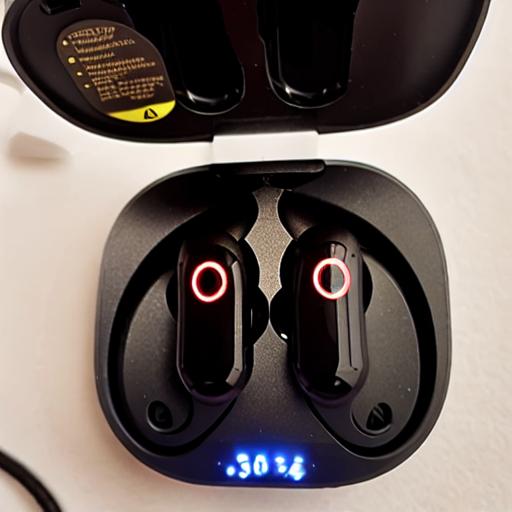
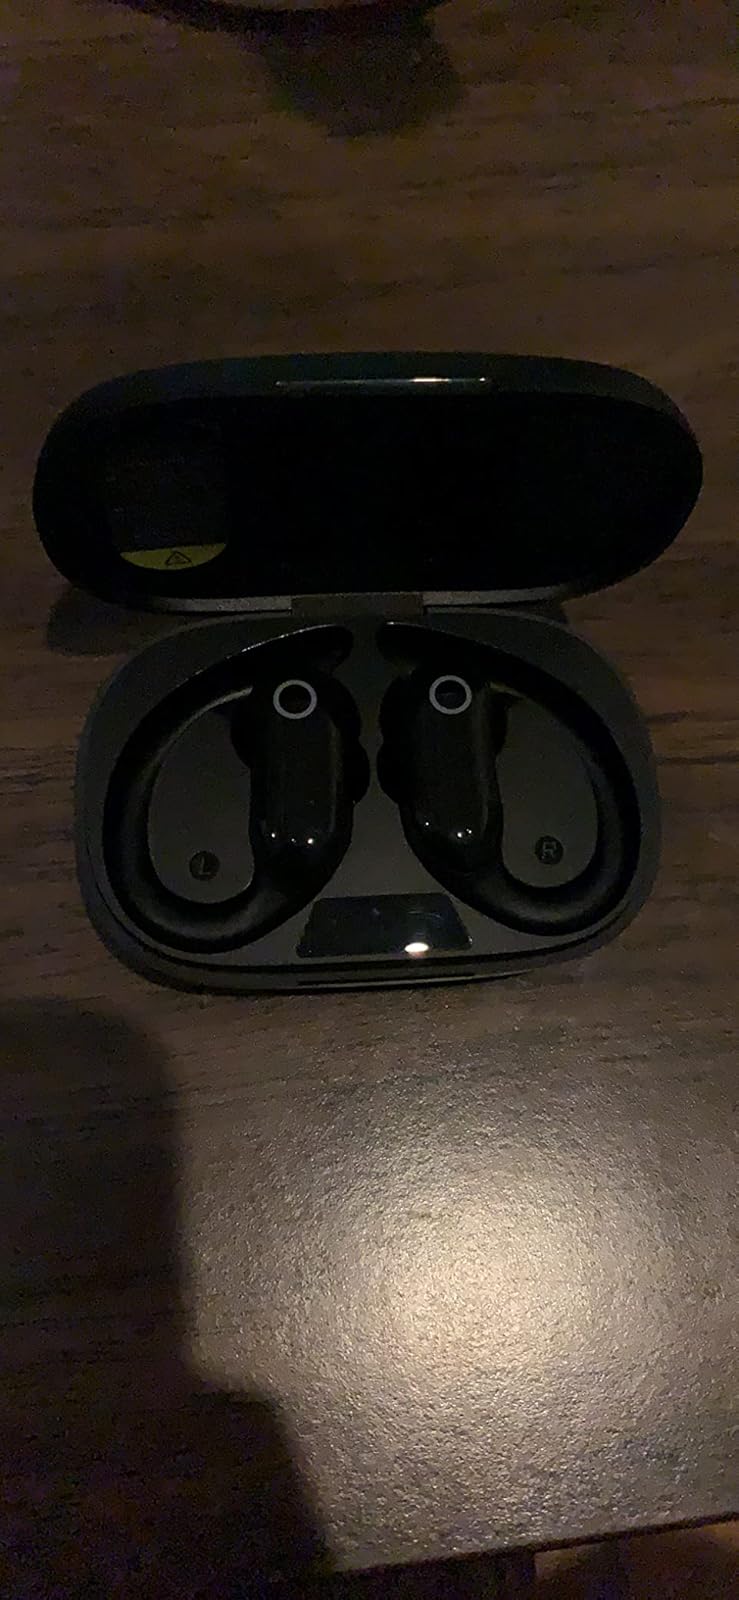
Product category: earbuds
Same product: no